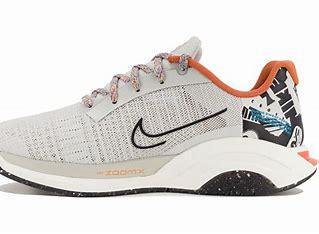
Brand: Nike
Model: Zoomx Superrep Surge